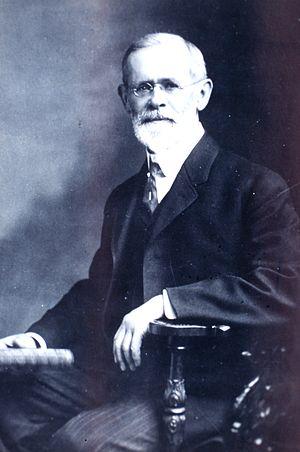
Le National Weather Service est le service météorologique des États-Unis. C'est un des six services scientifiques qui composent le National Oceanic and Atmospheric Administration, l'agence gouvernementale chargée de la recherche et la surveillance de l'atmosphère et des océans sur tout le territoire américain.